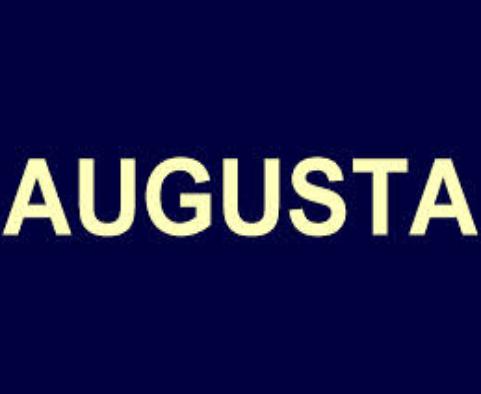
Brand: Augusta
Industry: Others